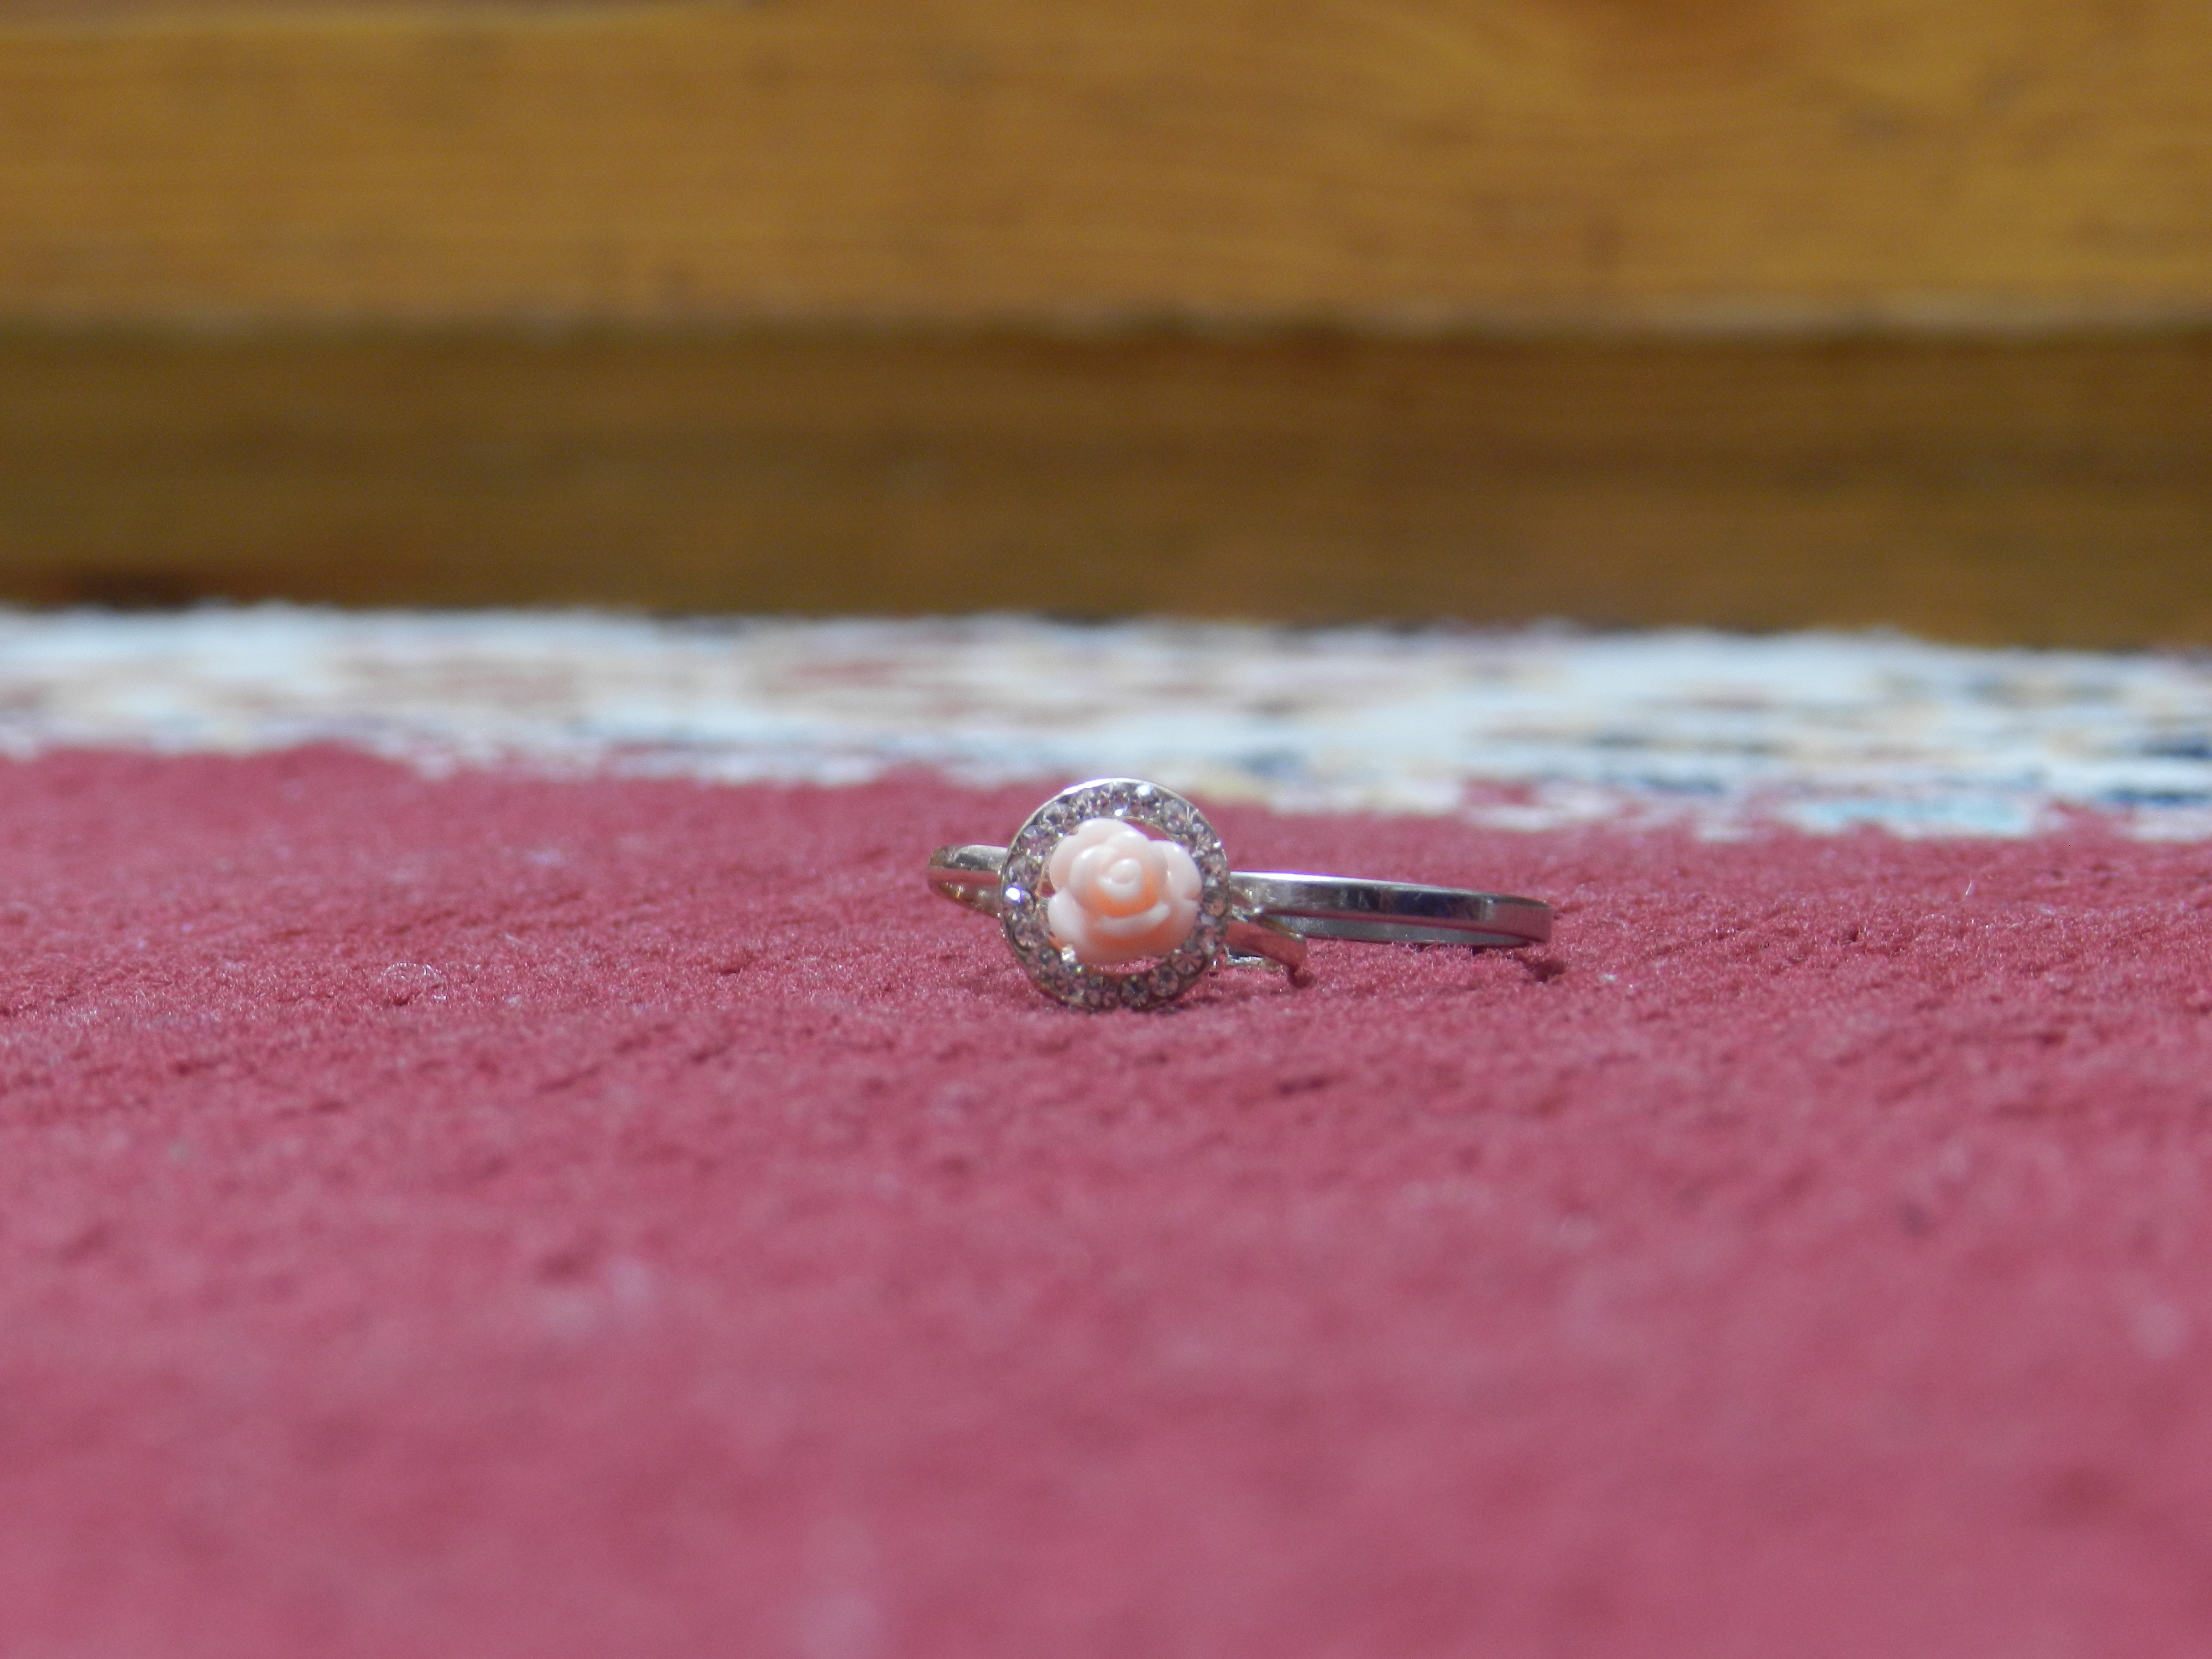
hand, ring, insect, couple, fauna, jewelry, invertebrate, close up, rings, macro photography, engaged